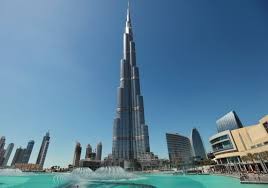
Landmark: Burj Khalifa